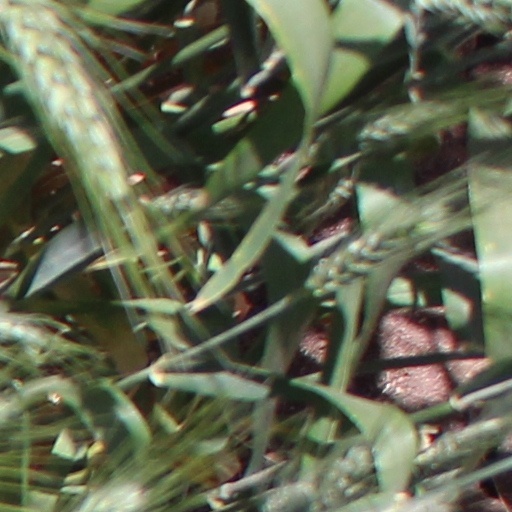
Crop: wheat